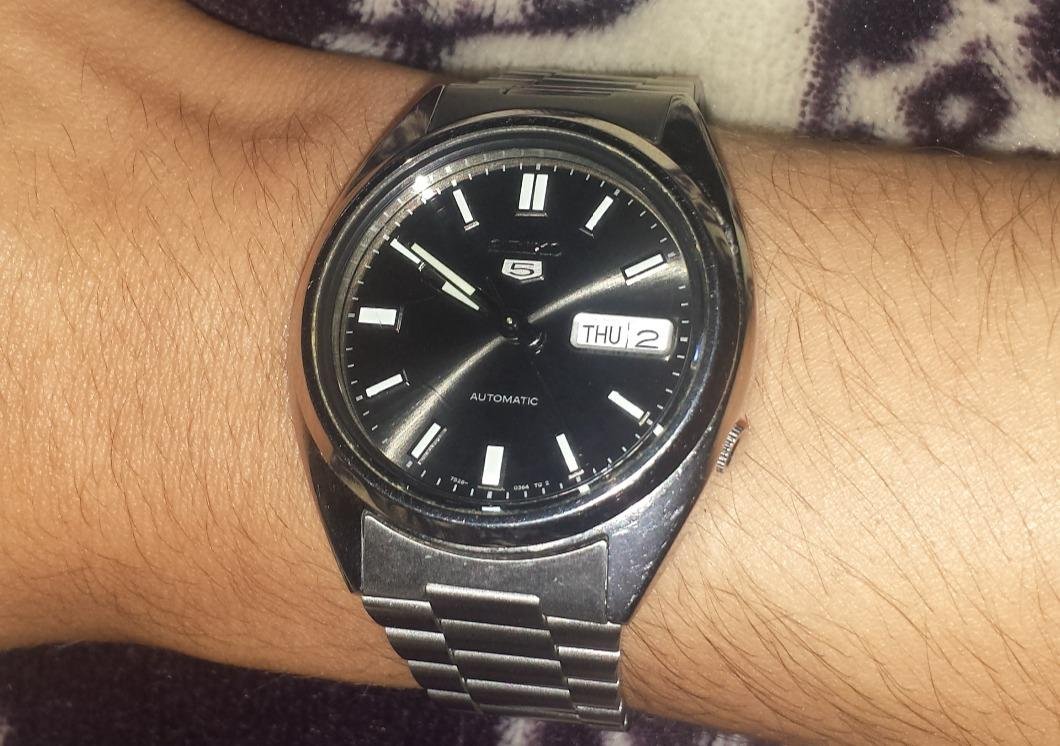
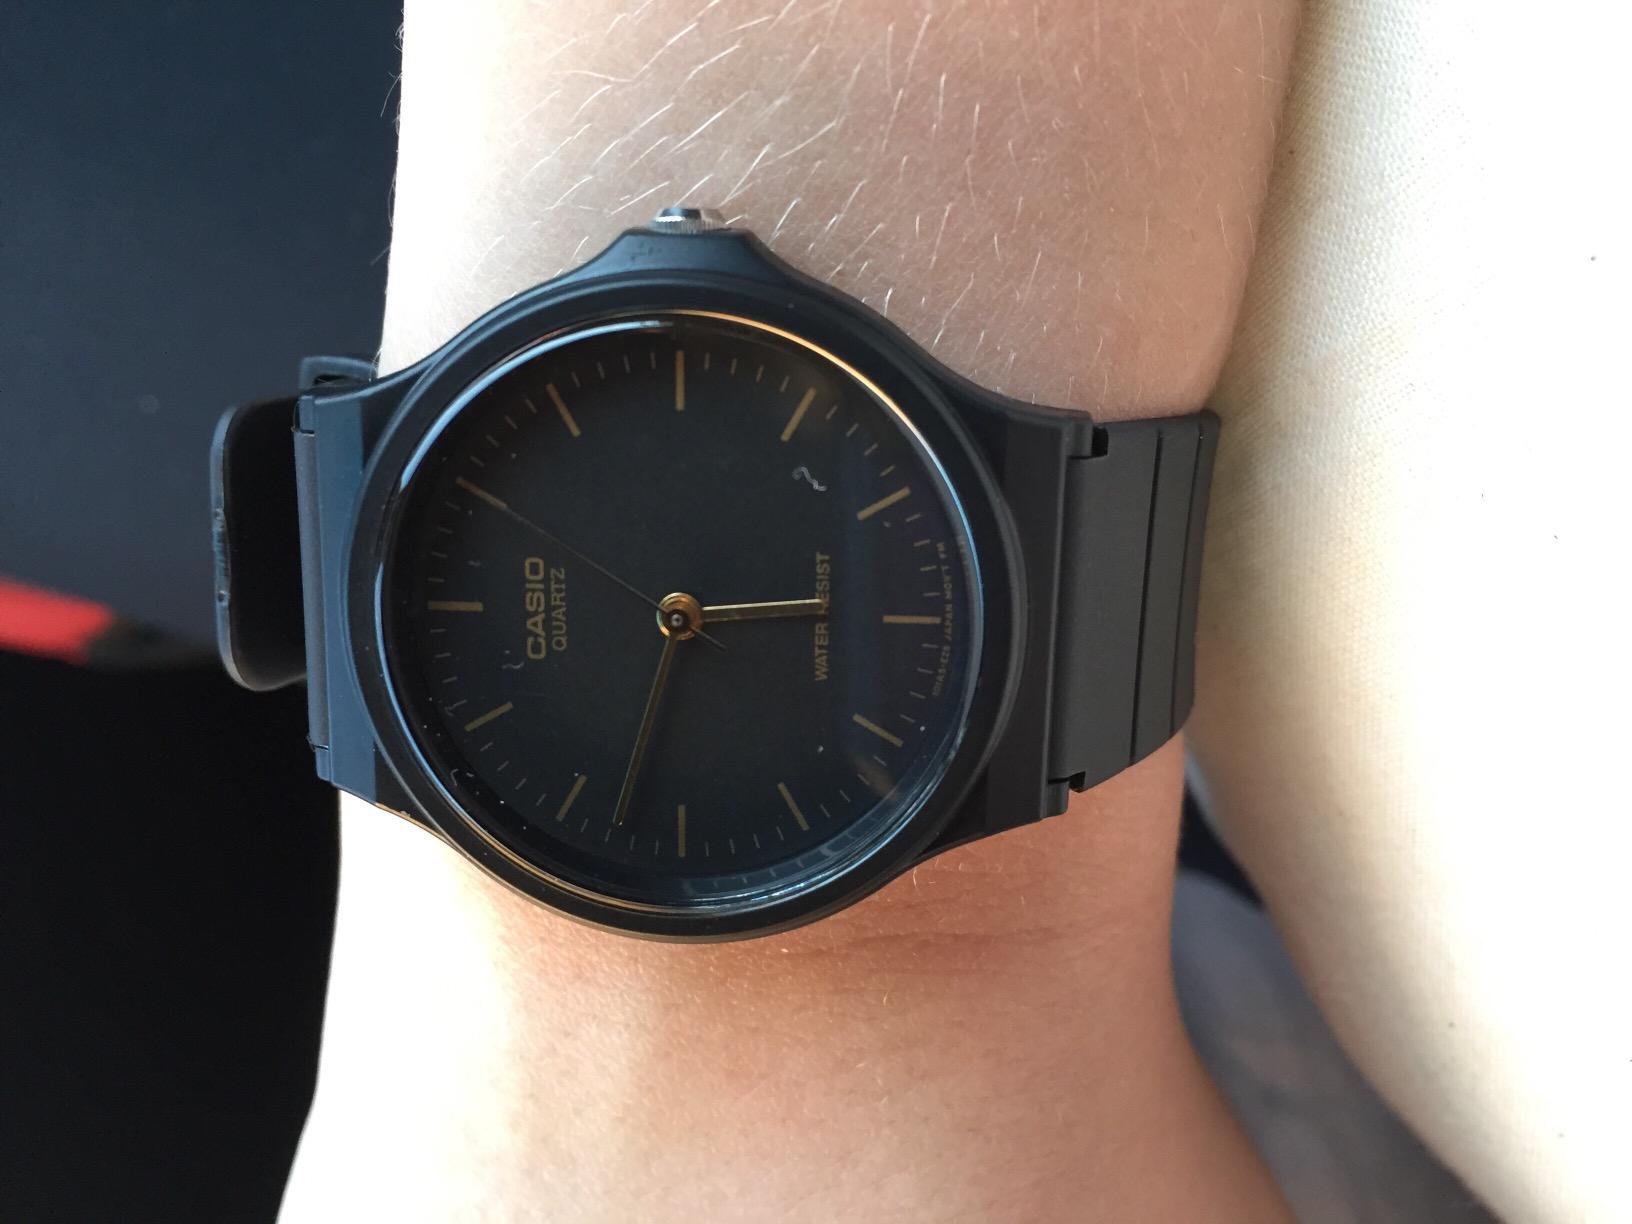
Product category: accessories_watch
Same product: no